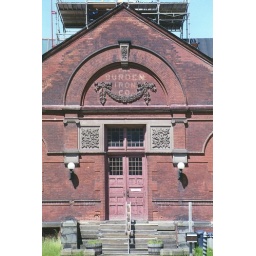
1881-1882 Burden Iron Company office building in Troy